JumpStart Advanced 2nd Grade

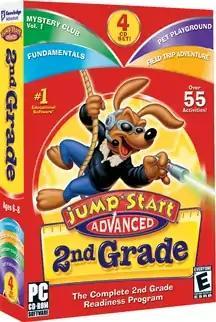
The 2007 cover of "JumpStart Advanced 2nd Grade"

JumpStart Advanced 2nd Grade is a personal computer game created by Knowledge Adventure. It replaced the previous "JumpStart 2nd Grade", which was released in 1996. As its name suggests, it was made to teach second grade students. From 2003–2008, it was distributed as the "Fundamentals" disc in a 3- or 4-disc package of the same name, though recently a factory error in some packages caused the Fundamentals disc to be replaced by "JumpStart 3D Virtual World: The Quest for the Color Meister" going by the same name.